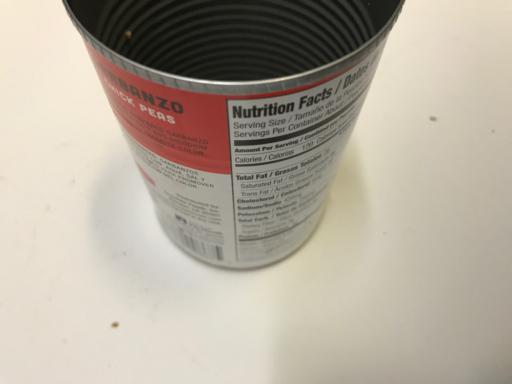
Waste category: metal